Camera

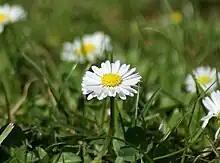
An image of flowers, with one in focus. The background is out of focus.

Light enters the camera through an aperture, an opening adjusted by overlapping plates called the aperture ring. Typically located in the lens, this opening can be widened or narrowed to alter the amount of light that strikes the film or sensor. The size of the aperture can be set manually, by rotating the lens or adjusting a dial or automatically based on readings from an internal light meter.